Archibald Armstrong

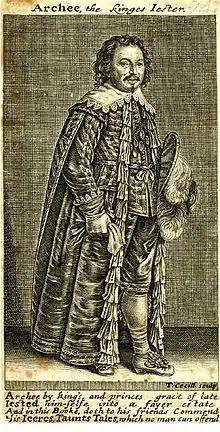
Archibald Armstrong, engraving by Thomas Cecil

Archibald "Archy" Armstrong (died March 1672) was born in Scotland, and according to tradition first distinguished himself as a sheep thief; afterwards he entered the service of James VI and I as a court jester, with whom he became a favourite.